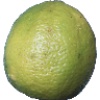
Label: limes